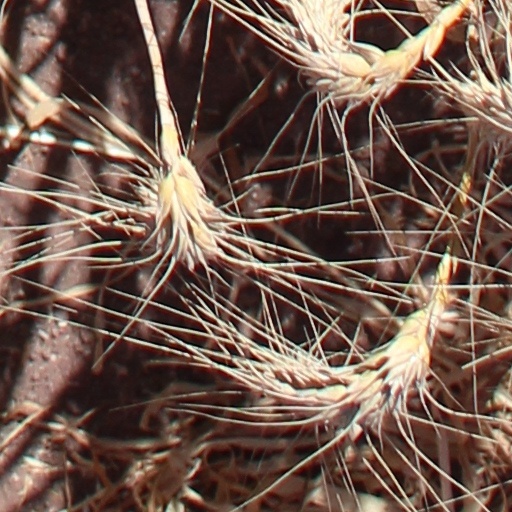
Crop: wheat